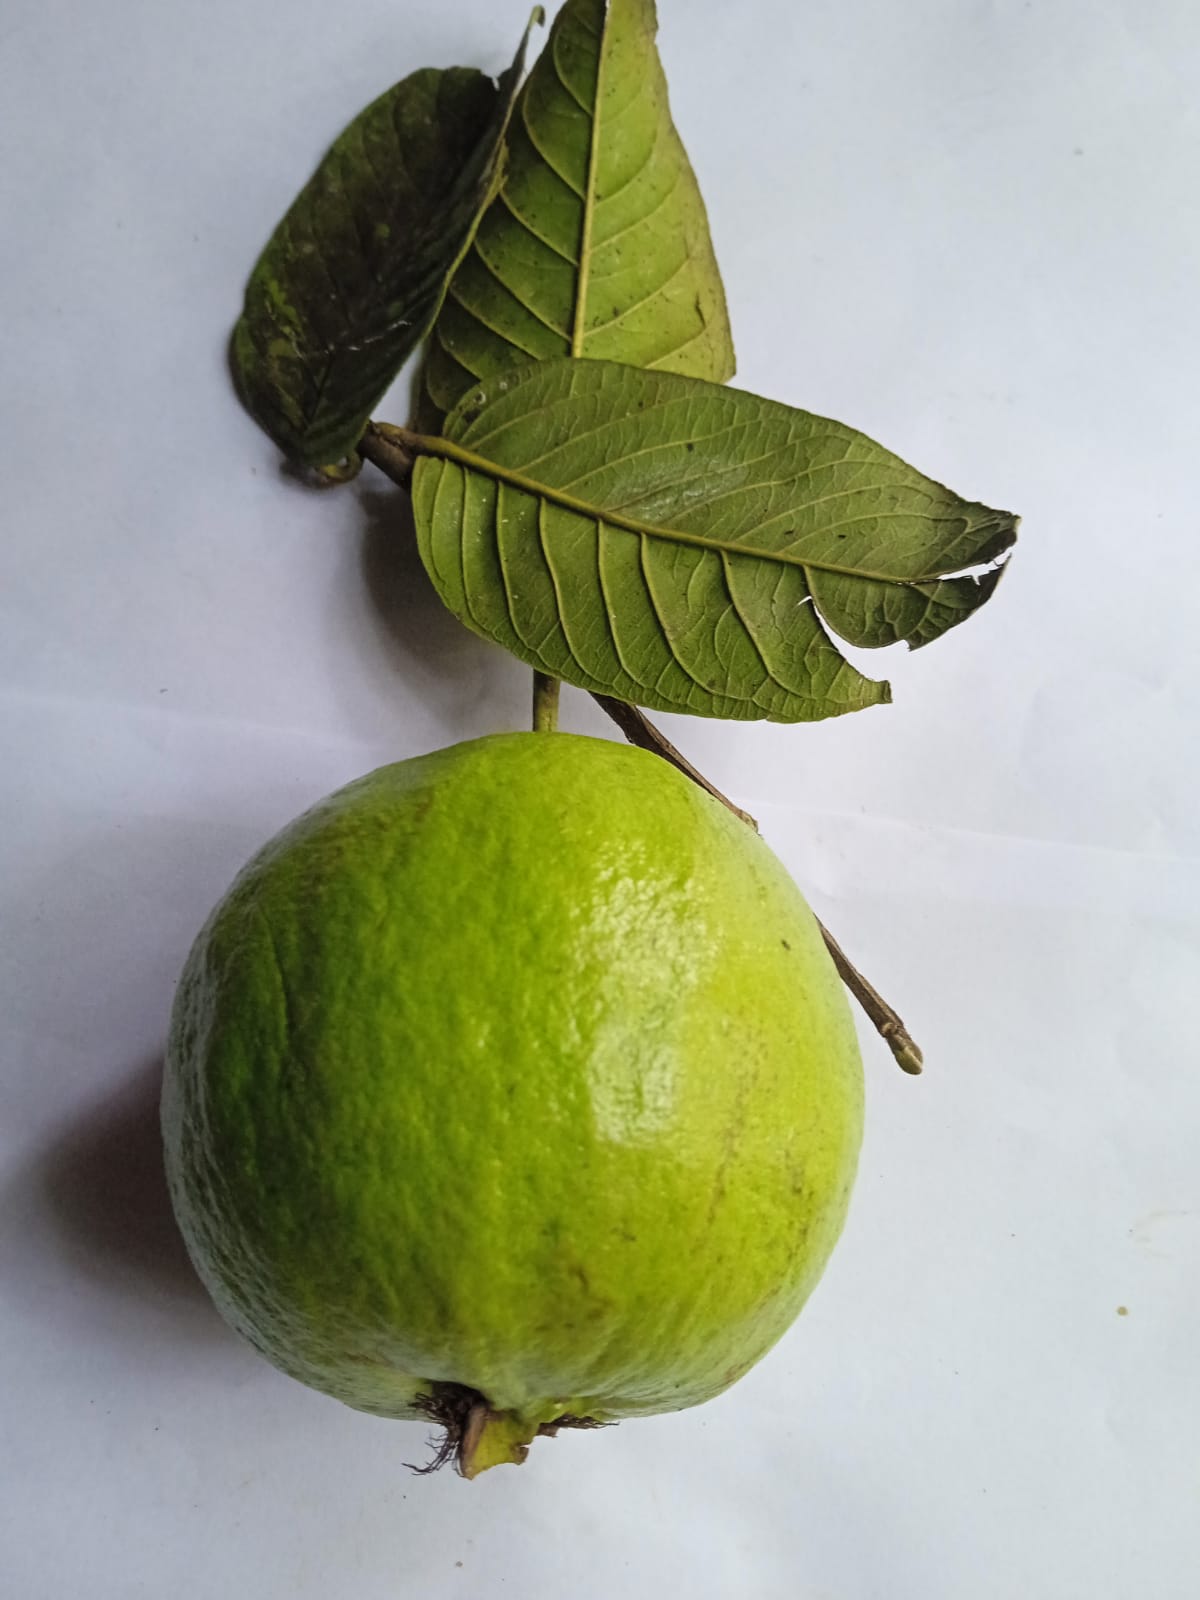
Fruit: guava
Condition: fresh